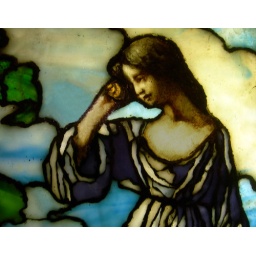
From a stained glass window in the back of the little chapel at Fleischer Art Memorial, Philadelphia, PA.